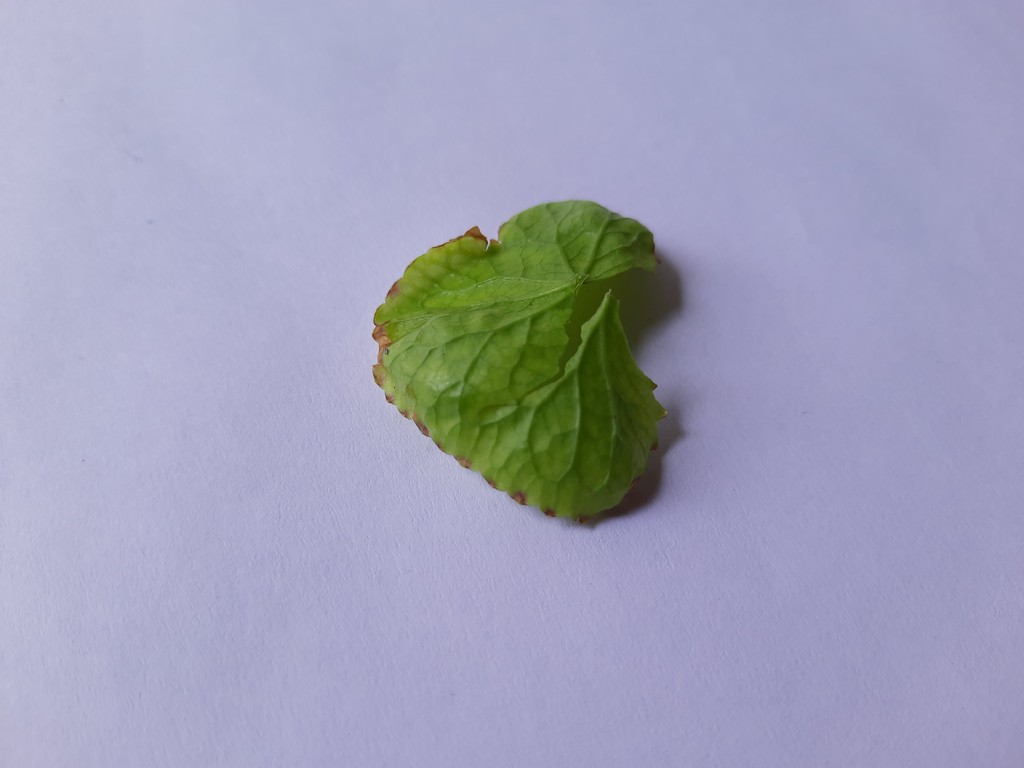
Label: Unhealthy